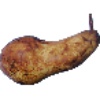
Label: pear_abate